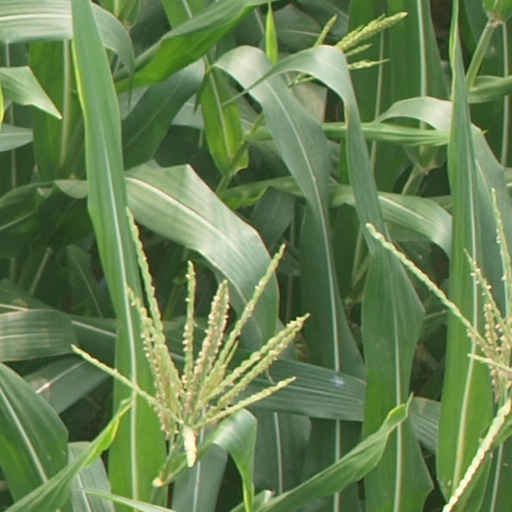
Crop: maize; corn